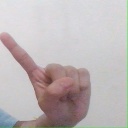
अक्षर: ए